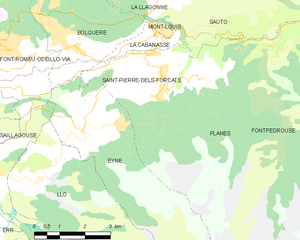
Saint-Pierre-dels-Forcats
Kort over kommunen
Kort over kommunen
Saint-Pierre-dels-Forcats er en by og kommune i departementet Pyrénées-Orientales i Sydfrankrig.